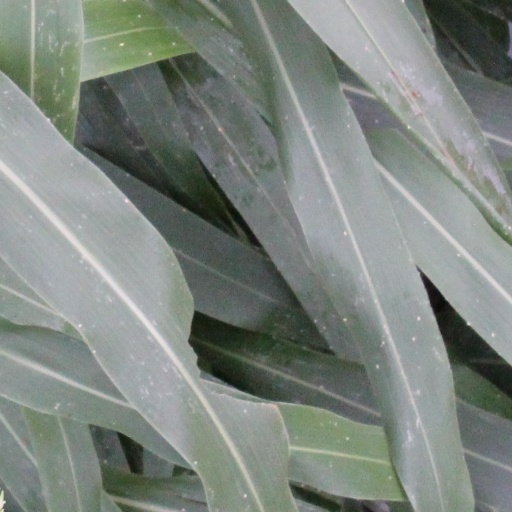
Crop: sorghum